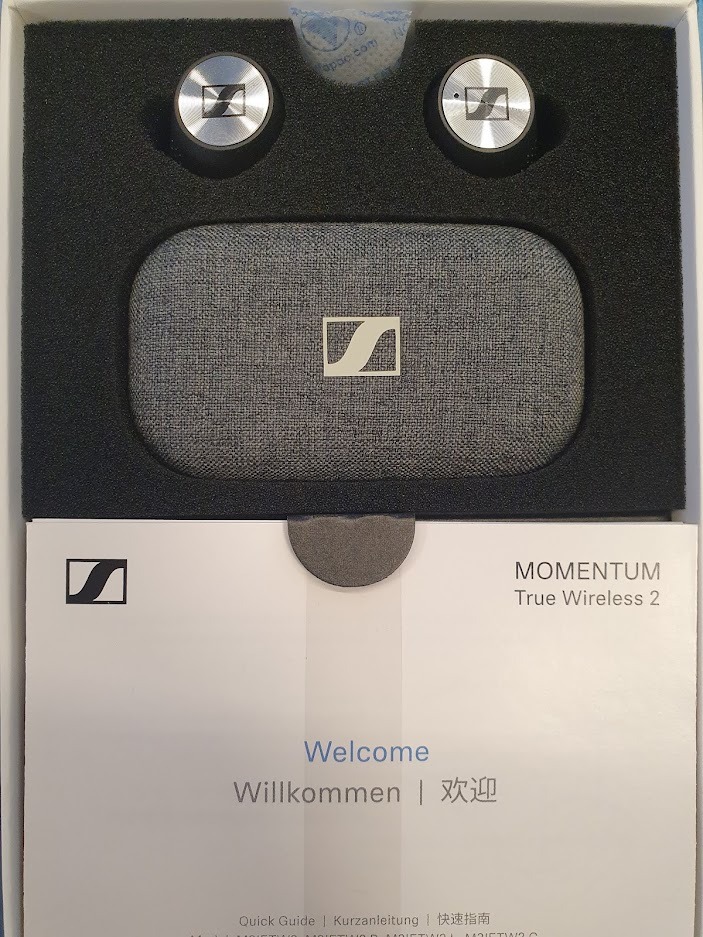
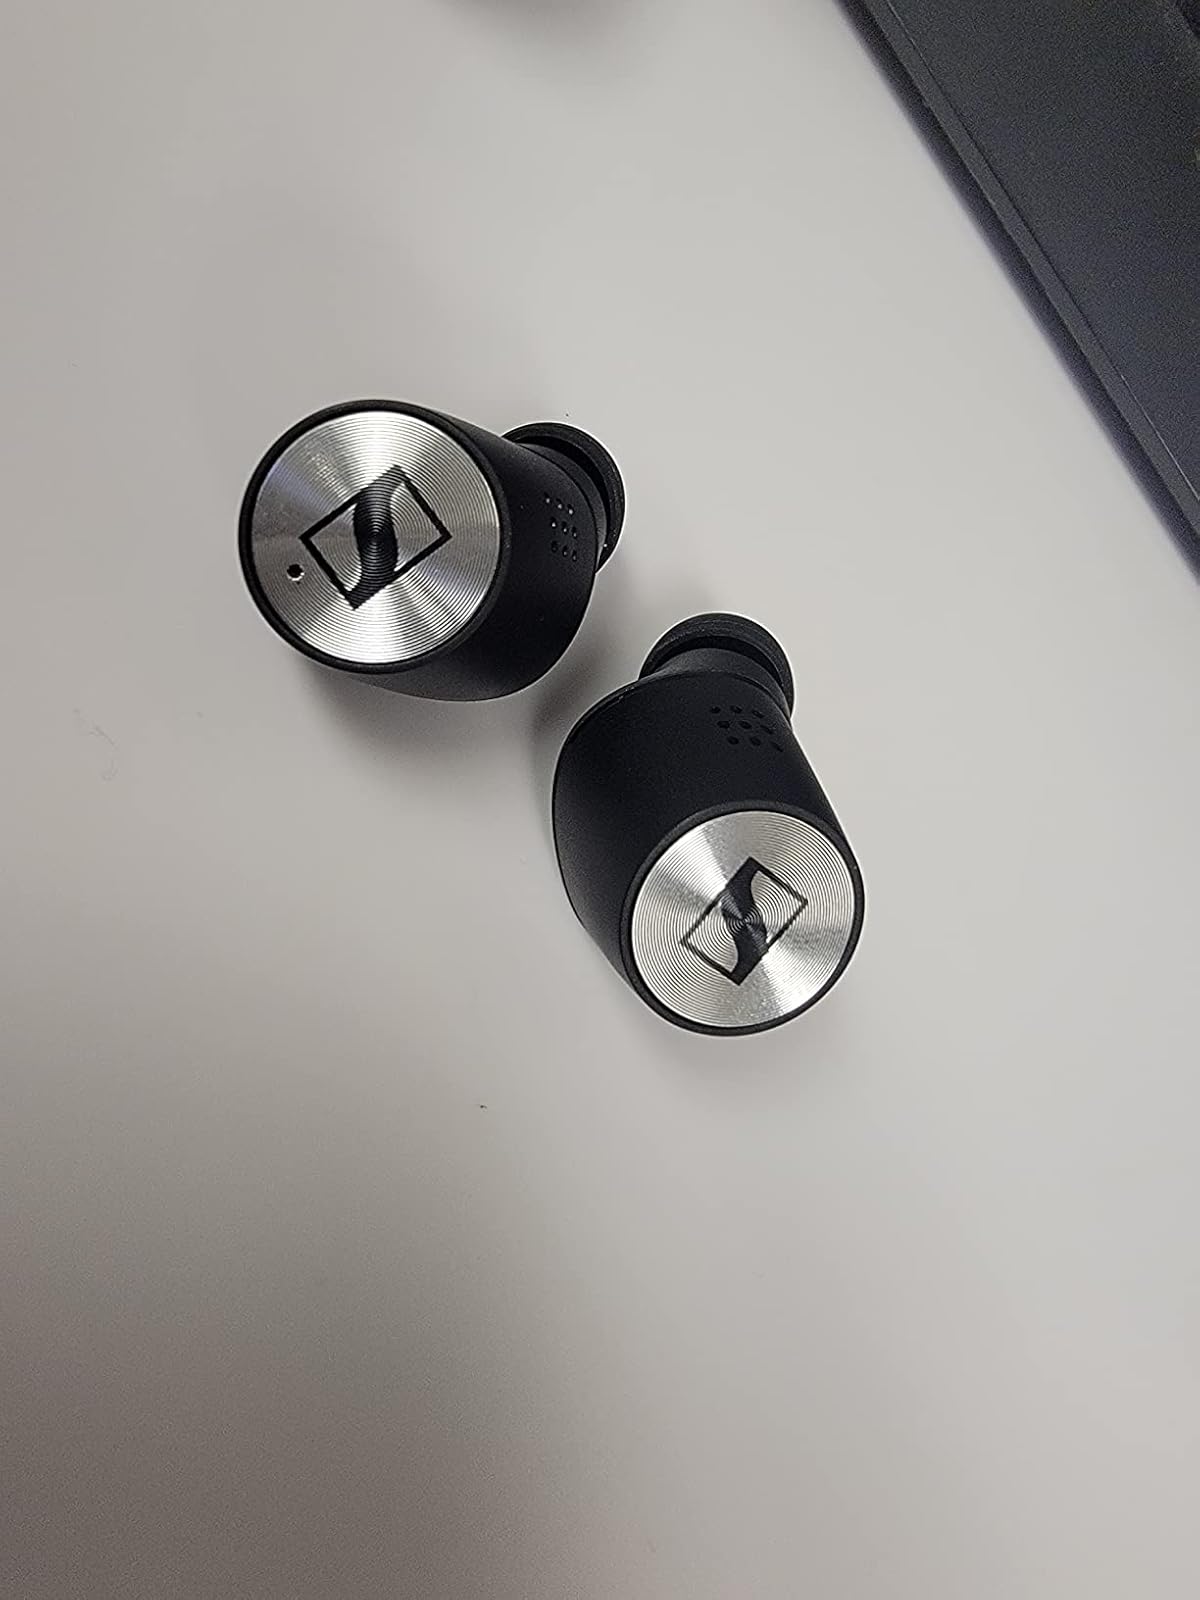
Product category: earbuds
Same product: yes